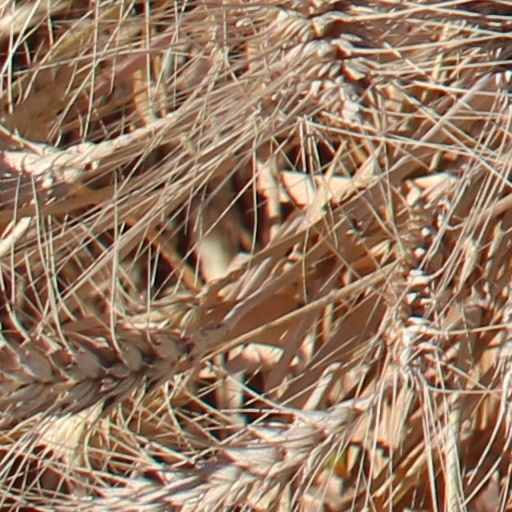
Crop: wheat